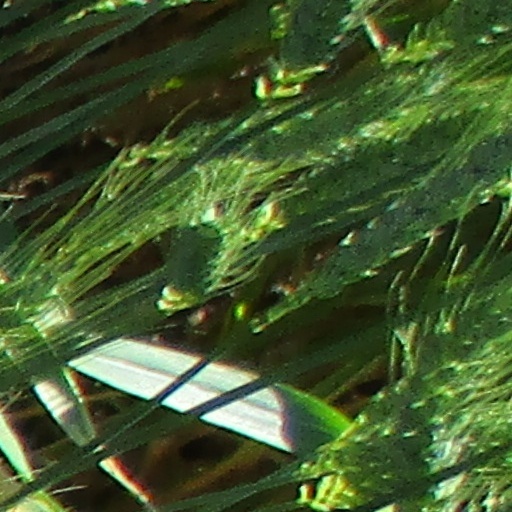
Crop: wheat